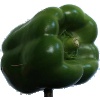
Label: Pepper Green 1